Shirley Bassey

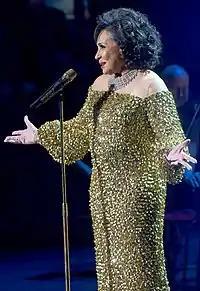
Bassey at "The Sound of 007" in October 2022

Bassey was rushed to hospital in Monaco on 23 May 2008 to have an emergency operation on her stomach after complaining of abdominal pains. She was forced to pull out of the Nelson Mandela 90th Birthday Tribute concert because of her illness. A biography of Bassey, "Diamond Diva", was published in 2008.